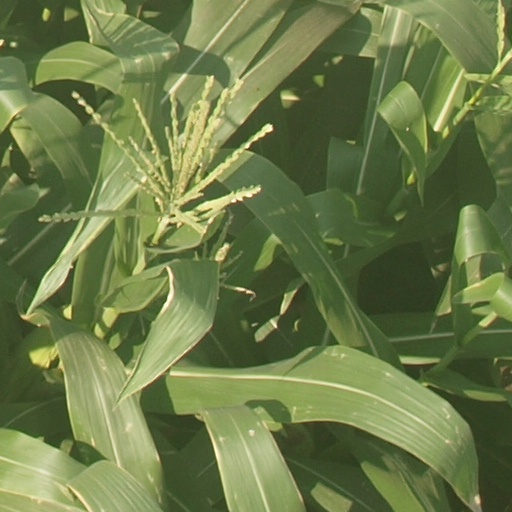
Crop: maize; corn